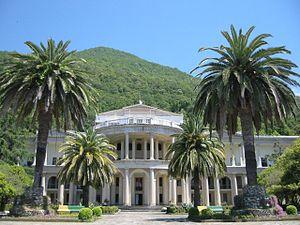
Gagra est une ville d'Abkhazie, chef-lieu du district de Gagra. Elle est située sur la Mer Noire, à 22 kilomètres au sud de Sotchi. Le climat subtropical de la région avait fait de Gagra une station balnéaire populaire durant la Russie impériale et l'Union soviétique. La ville avait une population de 26 636 habitants en 1989 mais celle-ci a beaucoup diminué du fait de la guerre de 1989-1993 et de l'expulsion de nombreux géorgiens de la région, contrôlée par les indépendantistes abkhazes. La ville est toujours fréquentée par des touristes russes. L'aéroport de Sotchi-Adler se trouve à une trentaine de kilomètres de Gagra.